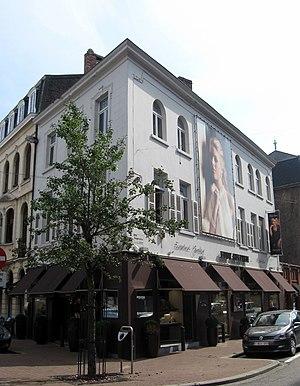
Cette page regroupe l’ensemble du patrimoine immobilier de la ville belge de Hasselt.